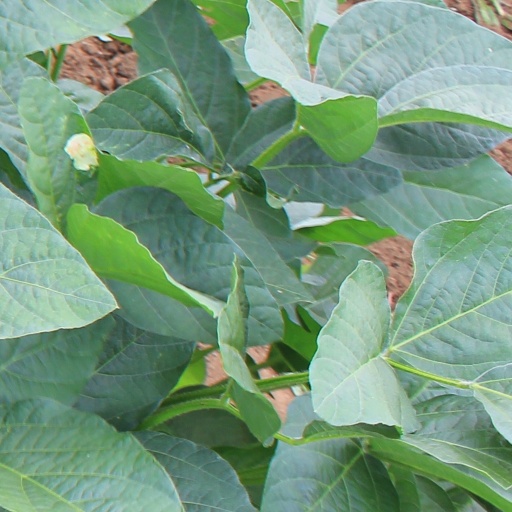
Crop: soybean